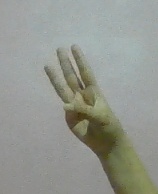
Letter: thaa